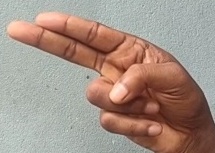
ASL sign: H